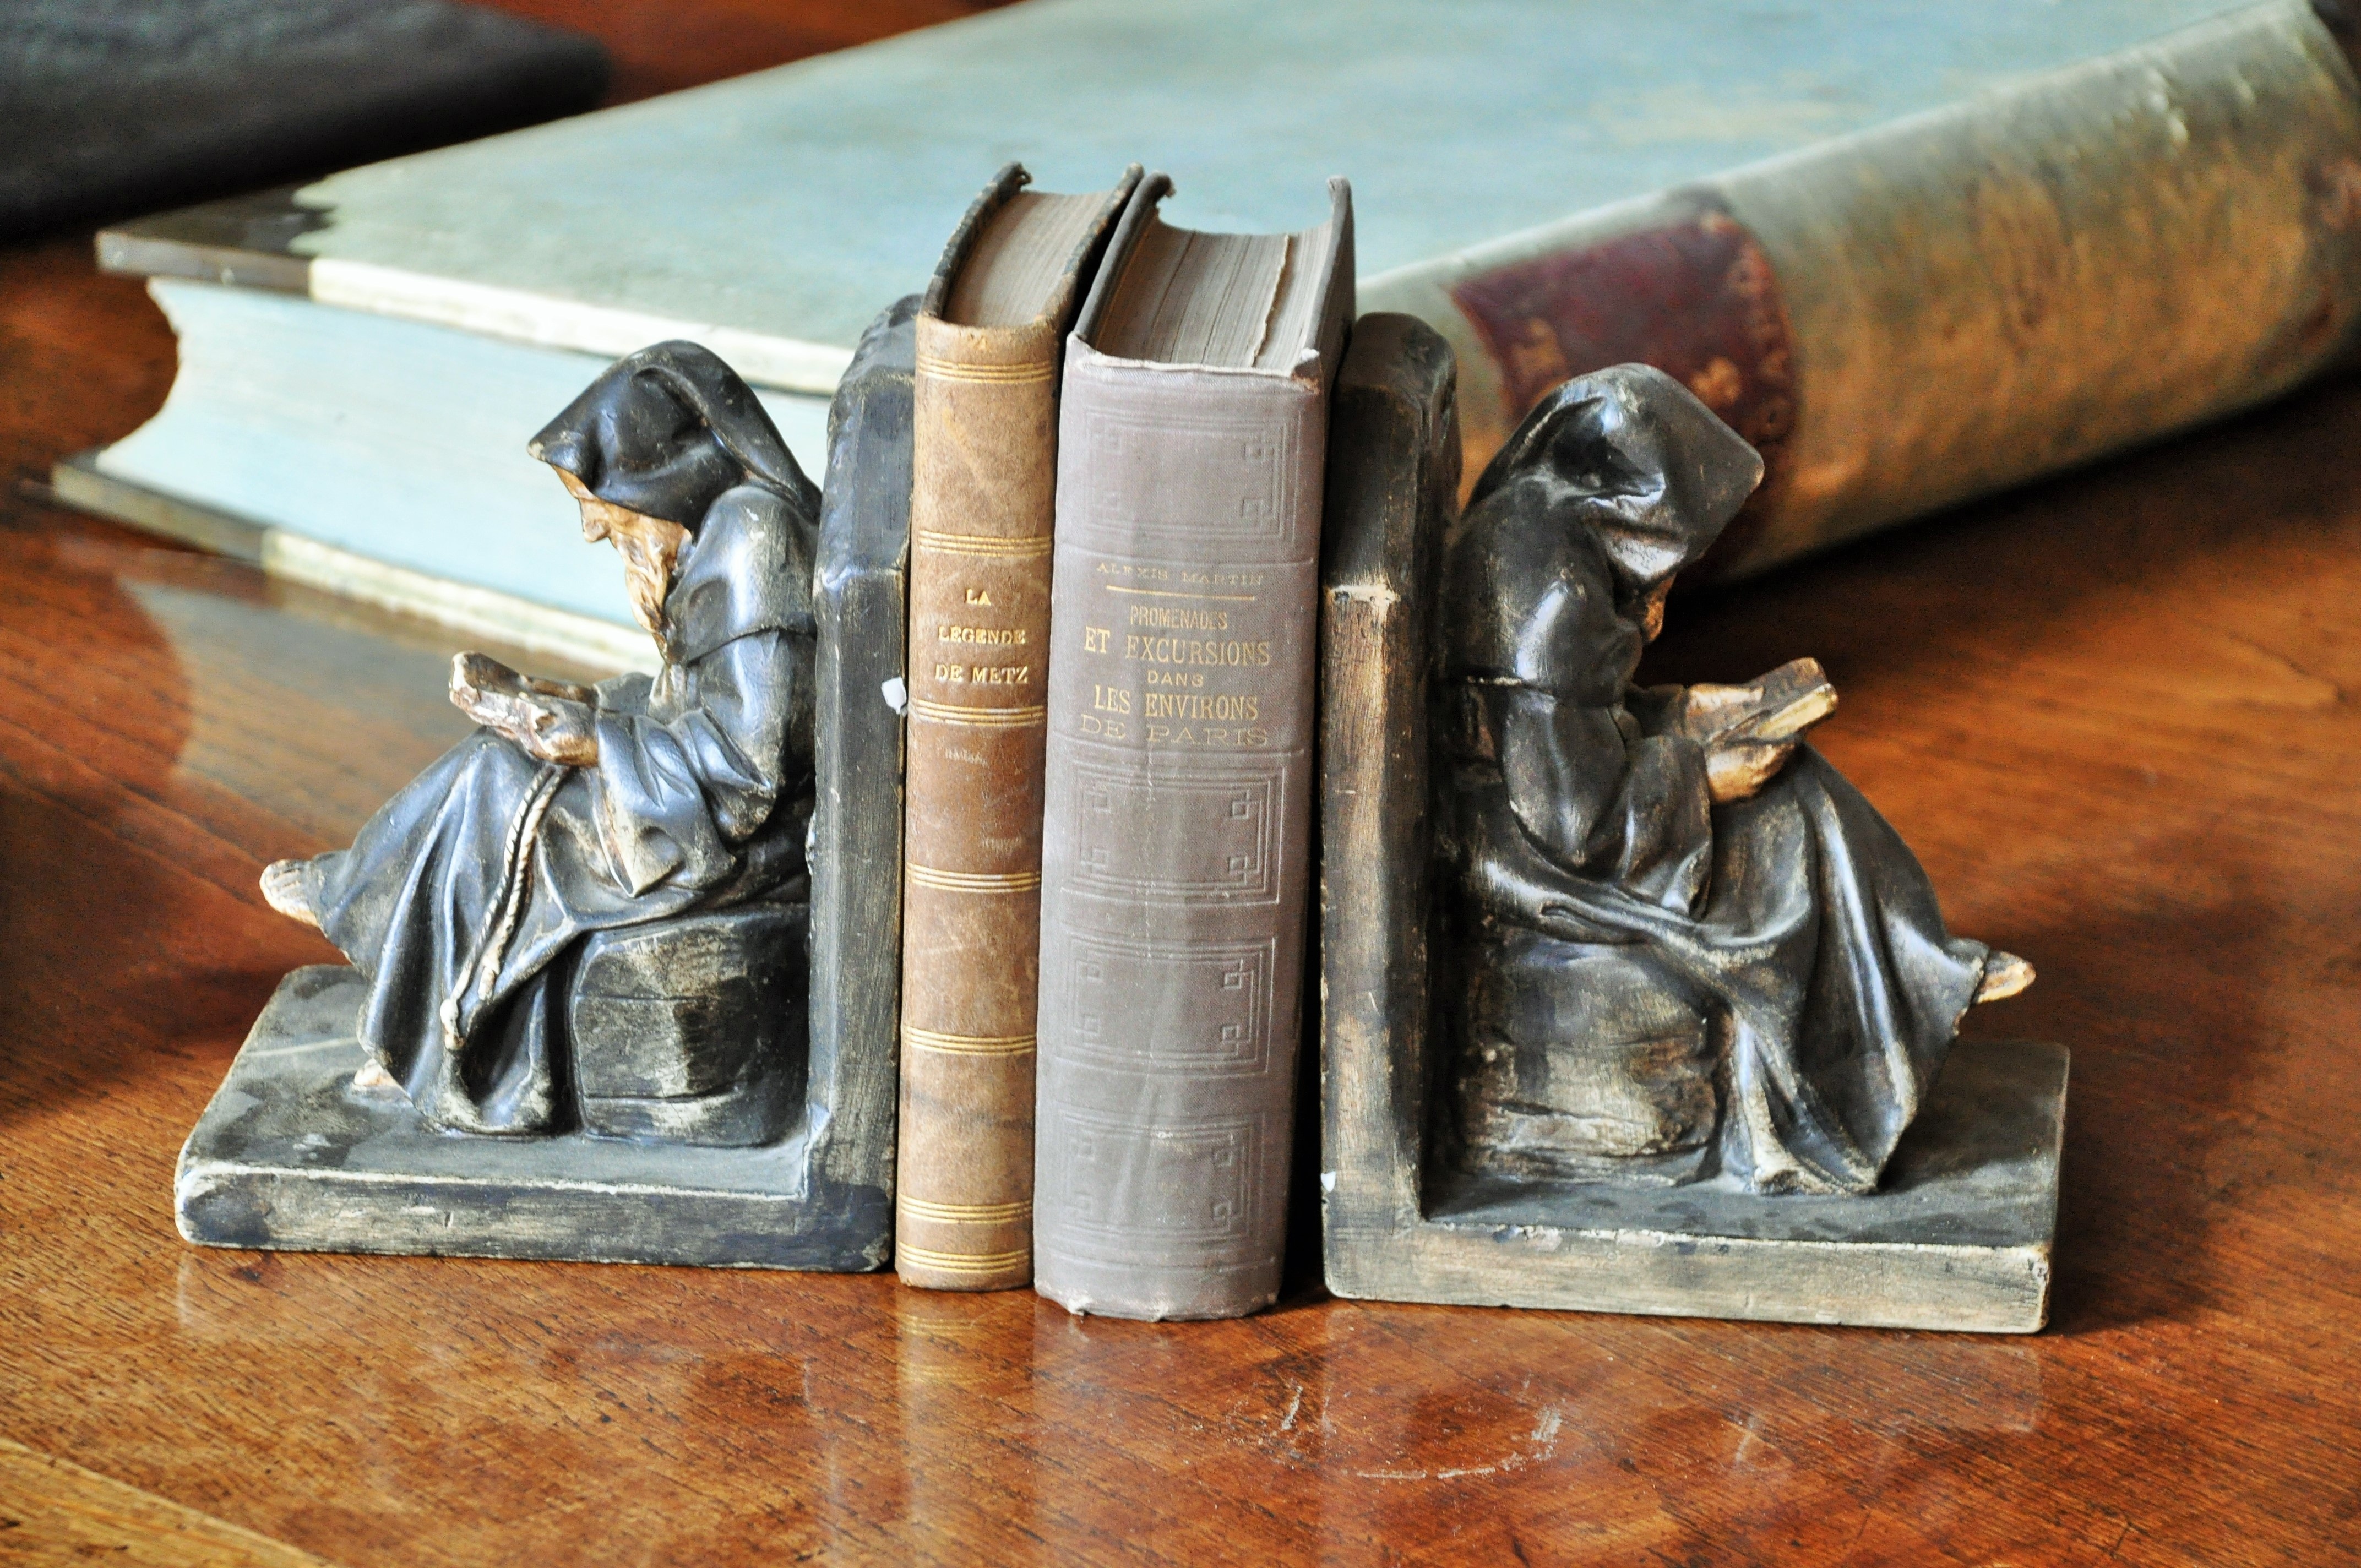
writing, wood, statue, office, monk, religion, writer, painting, old book, sculpture, religious, art, books, carving, former, antiques, old books, ancient history, press books